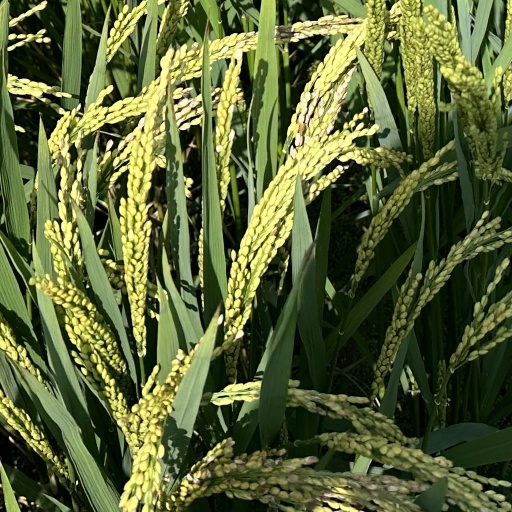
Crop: rice